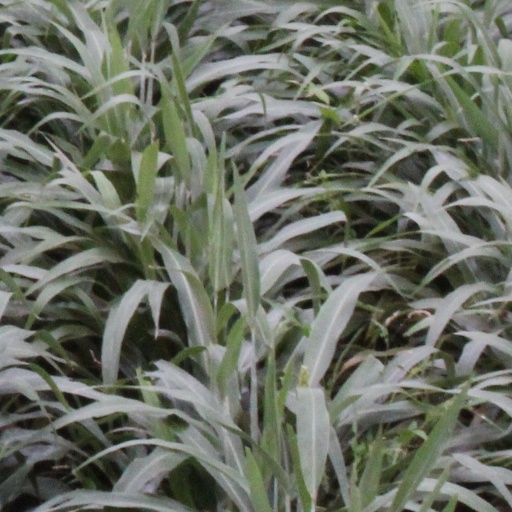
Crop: sorghum